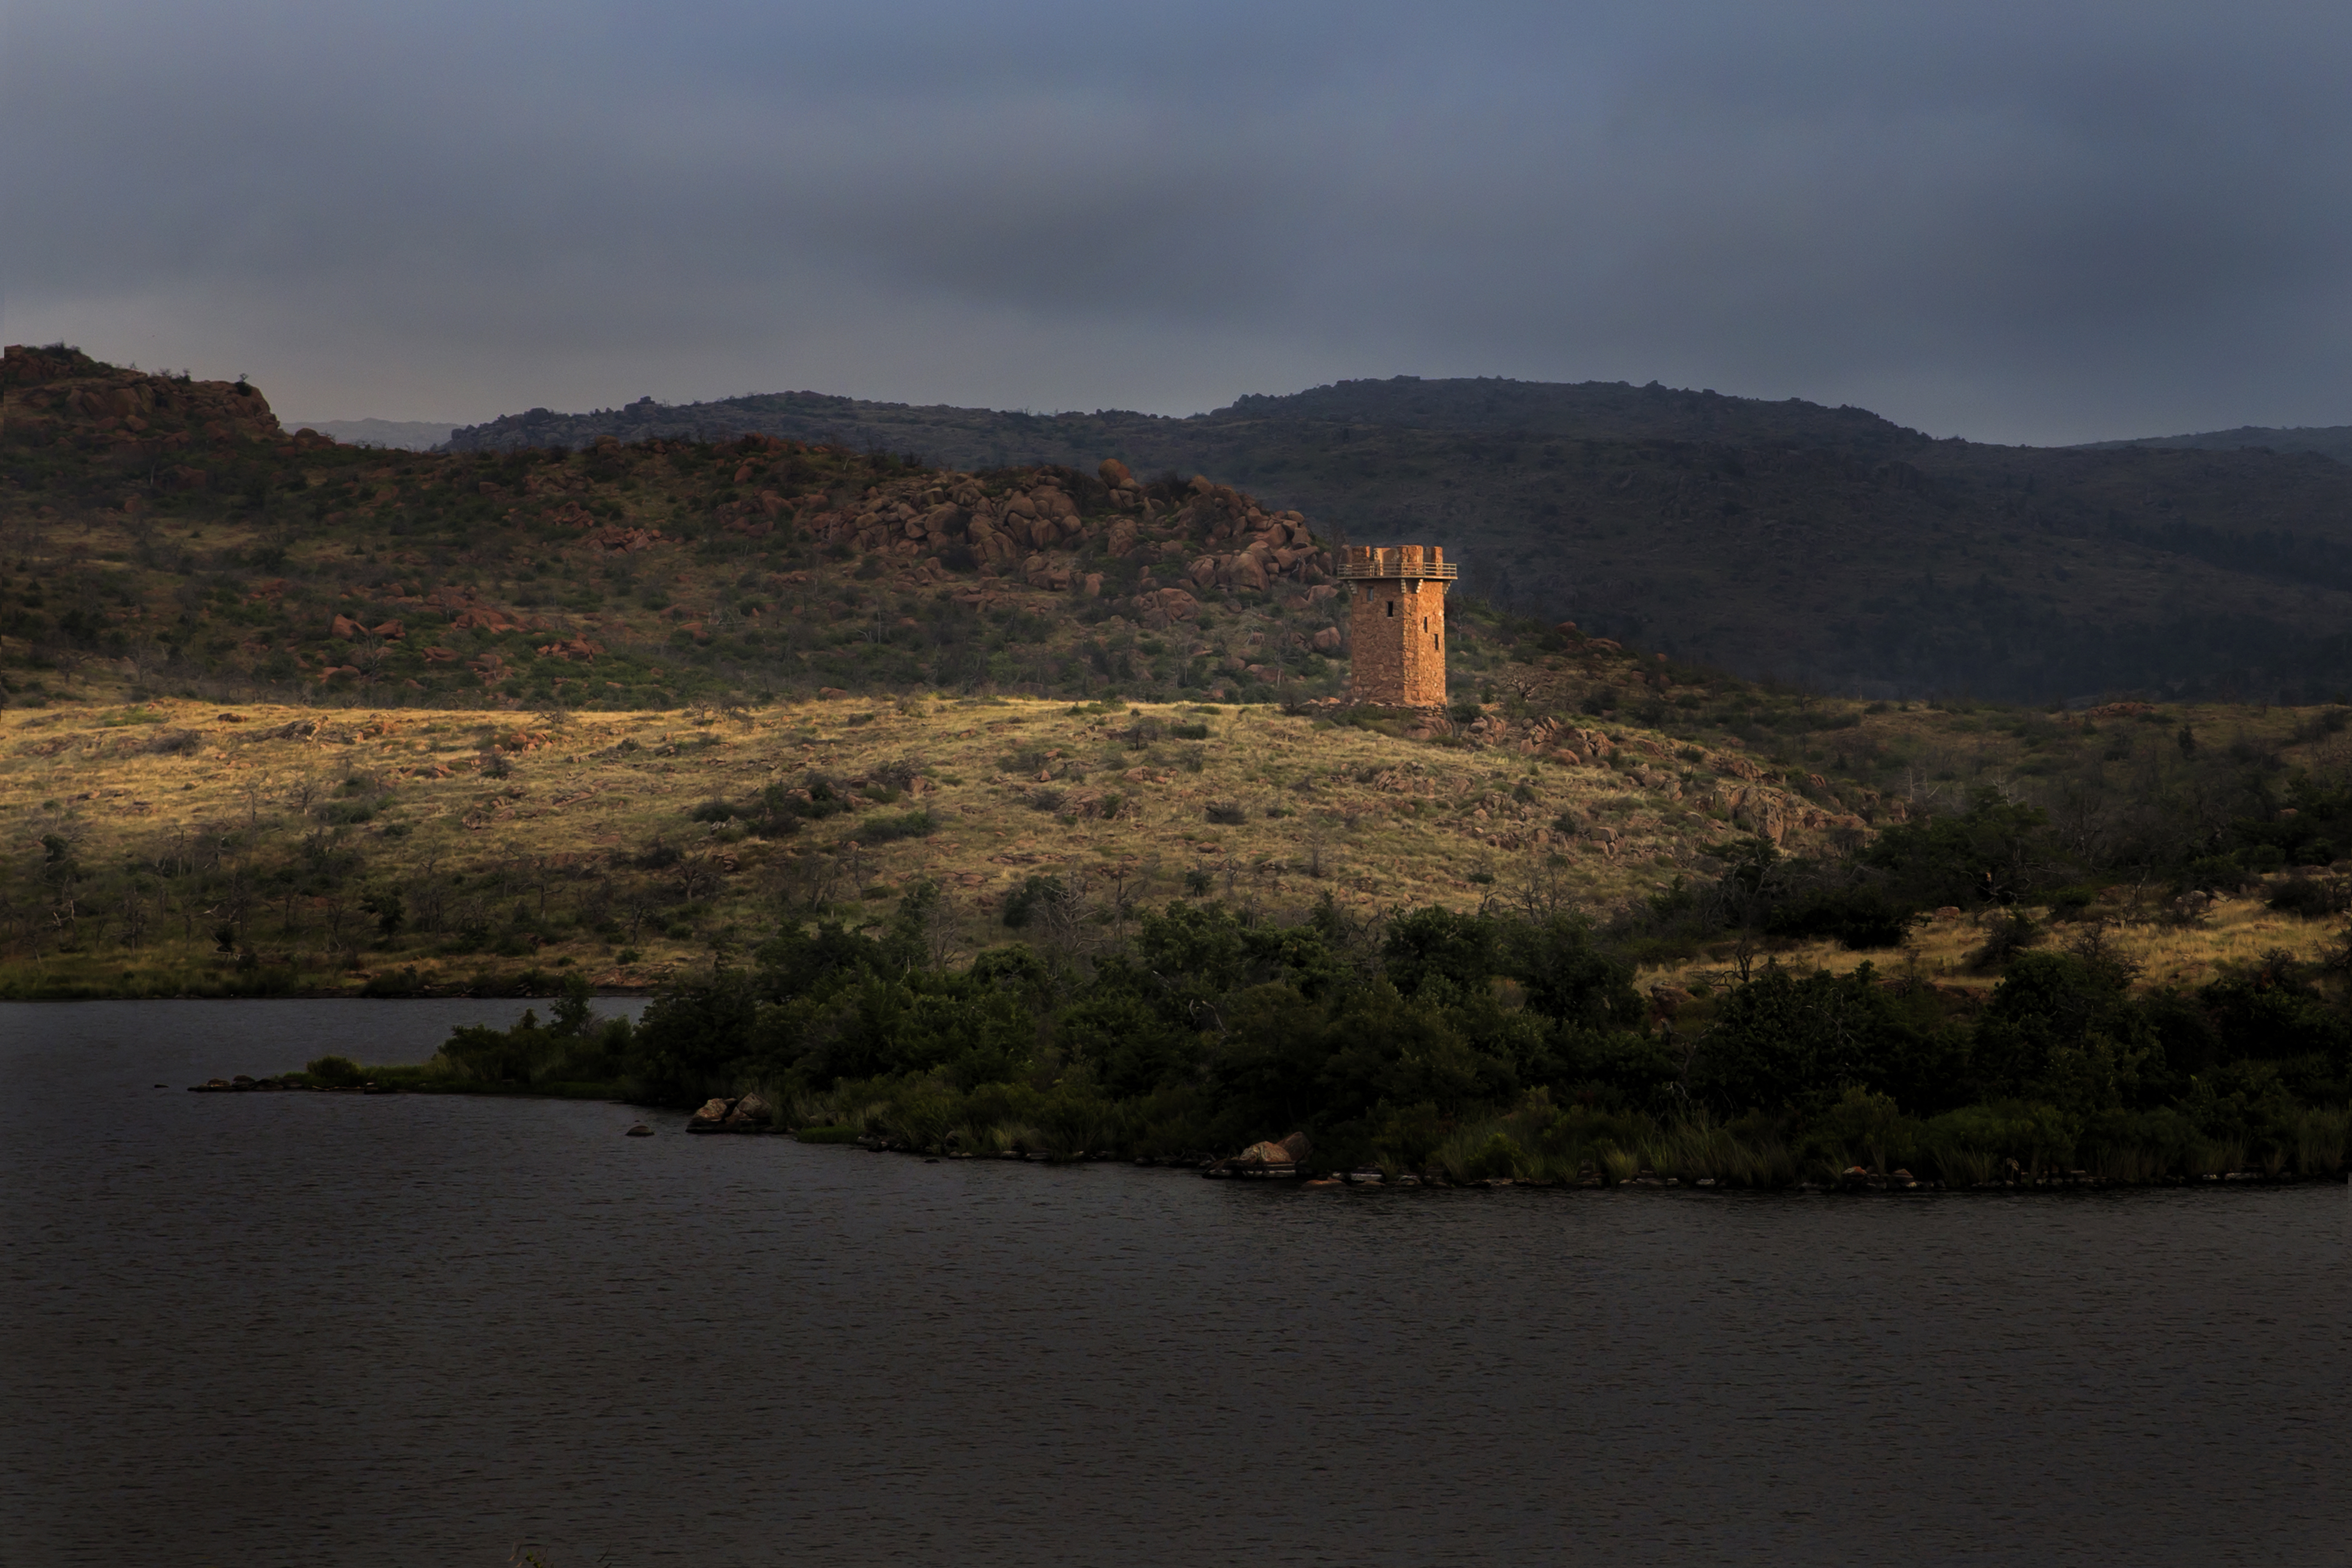
landscape, sea, coast, nature, rock, horizon, mountain, cloud, sunrise, sunset, morning, hill, lake, dawn, river, dusk, evening, reflection, reservoir, oklahoma, loch, larrysmith, wichitamountains, jedjohnsontower, rural area, atmospheric phenomenon